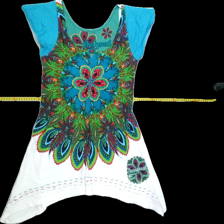
View: front
Type: Tunic
Category: Ladies
Brand: Desigual
Colors: Multicolor, Blue, Turquoise, Purple, Black, White, Green, Grey, Brown, Yellow, Orange, Red, Pink, Beige
Material: 100%cotton
Pattern: Floral print
Cut: Regular, V-collar
Size: XL
Season: All
Trend: No trend
Stains: No
Price range: <50
Recommended usage: Export